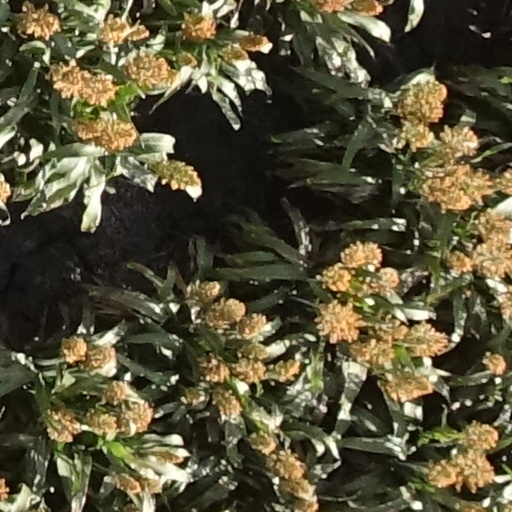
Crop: sorghum